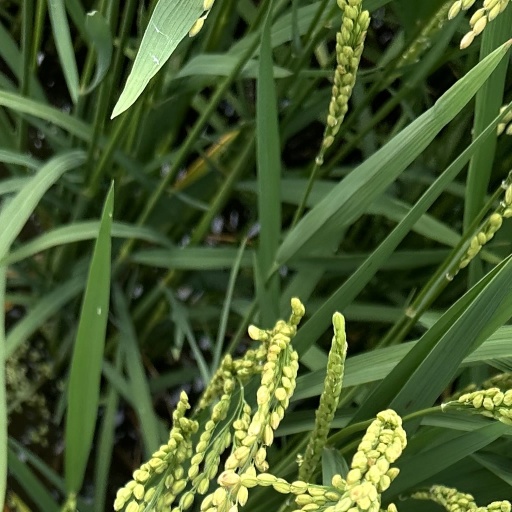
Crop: rice